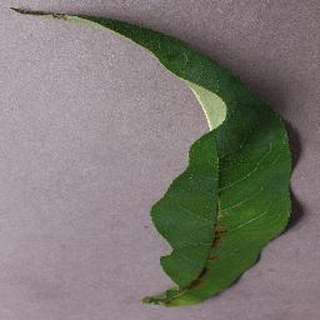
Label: peach_bacterial_spot